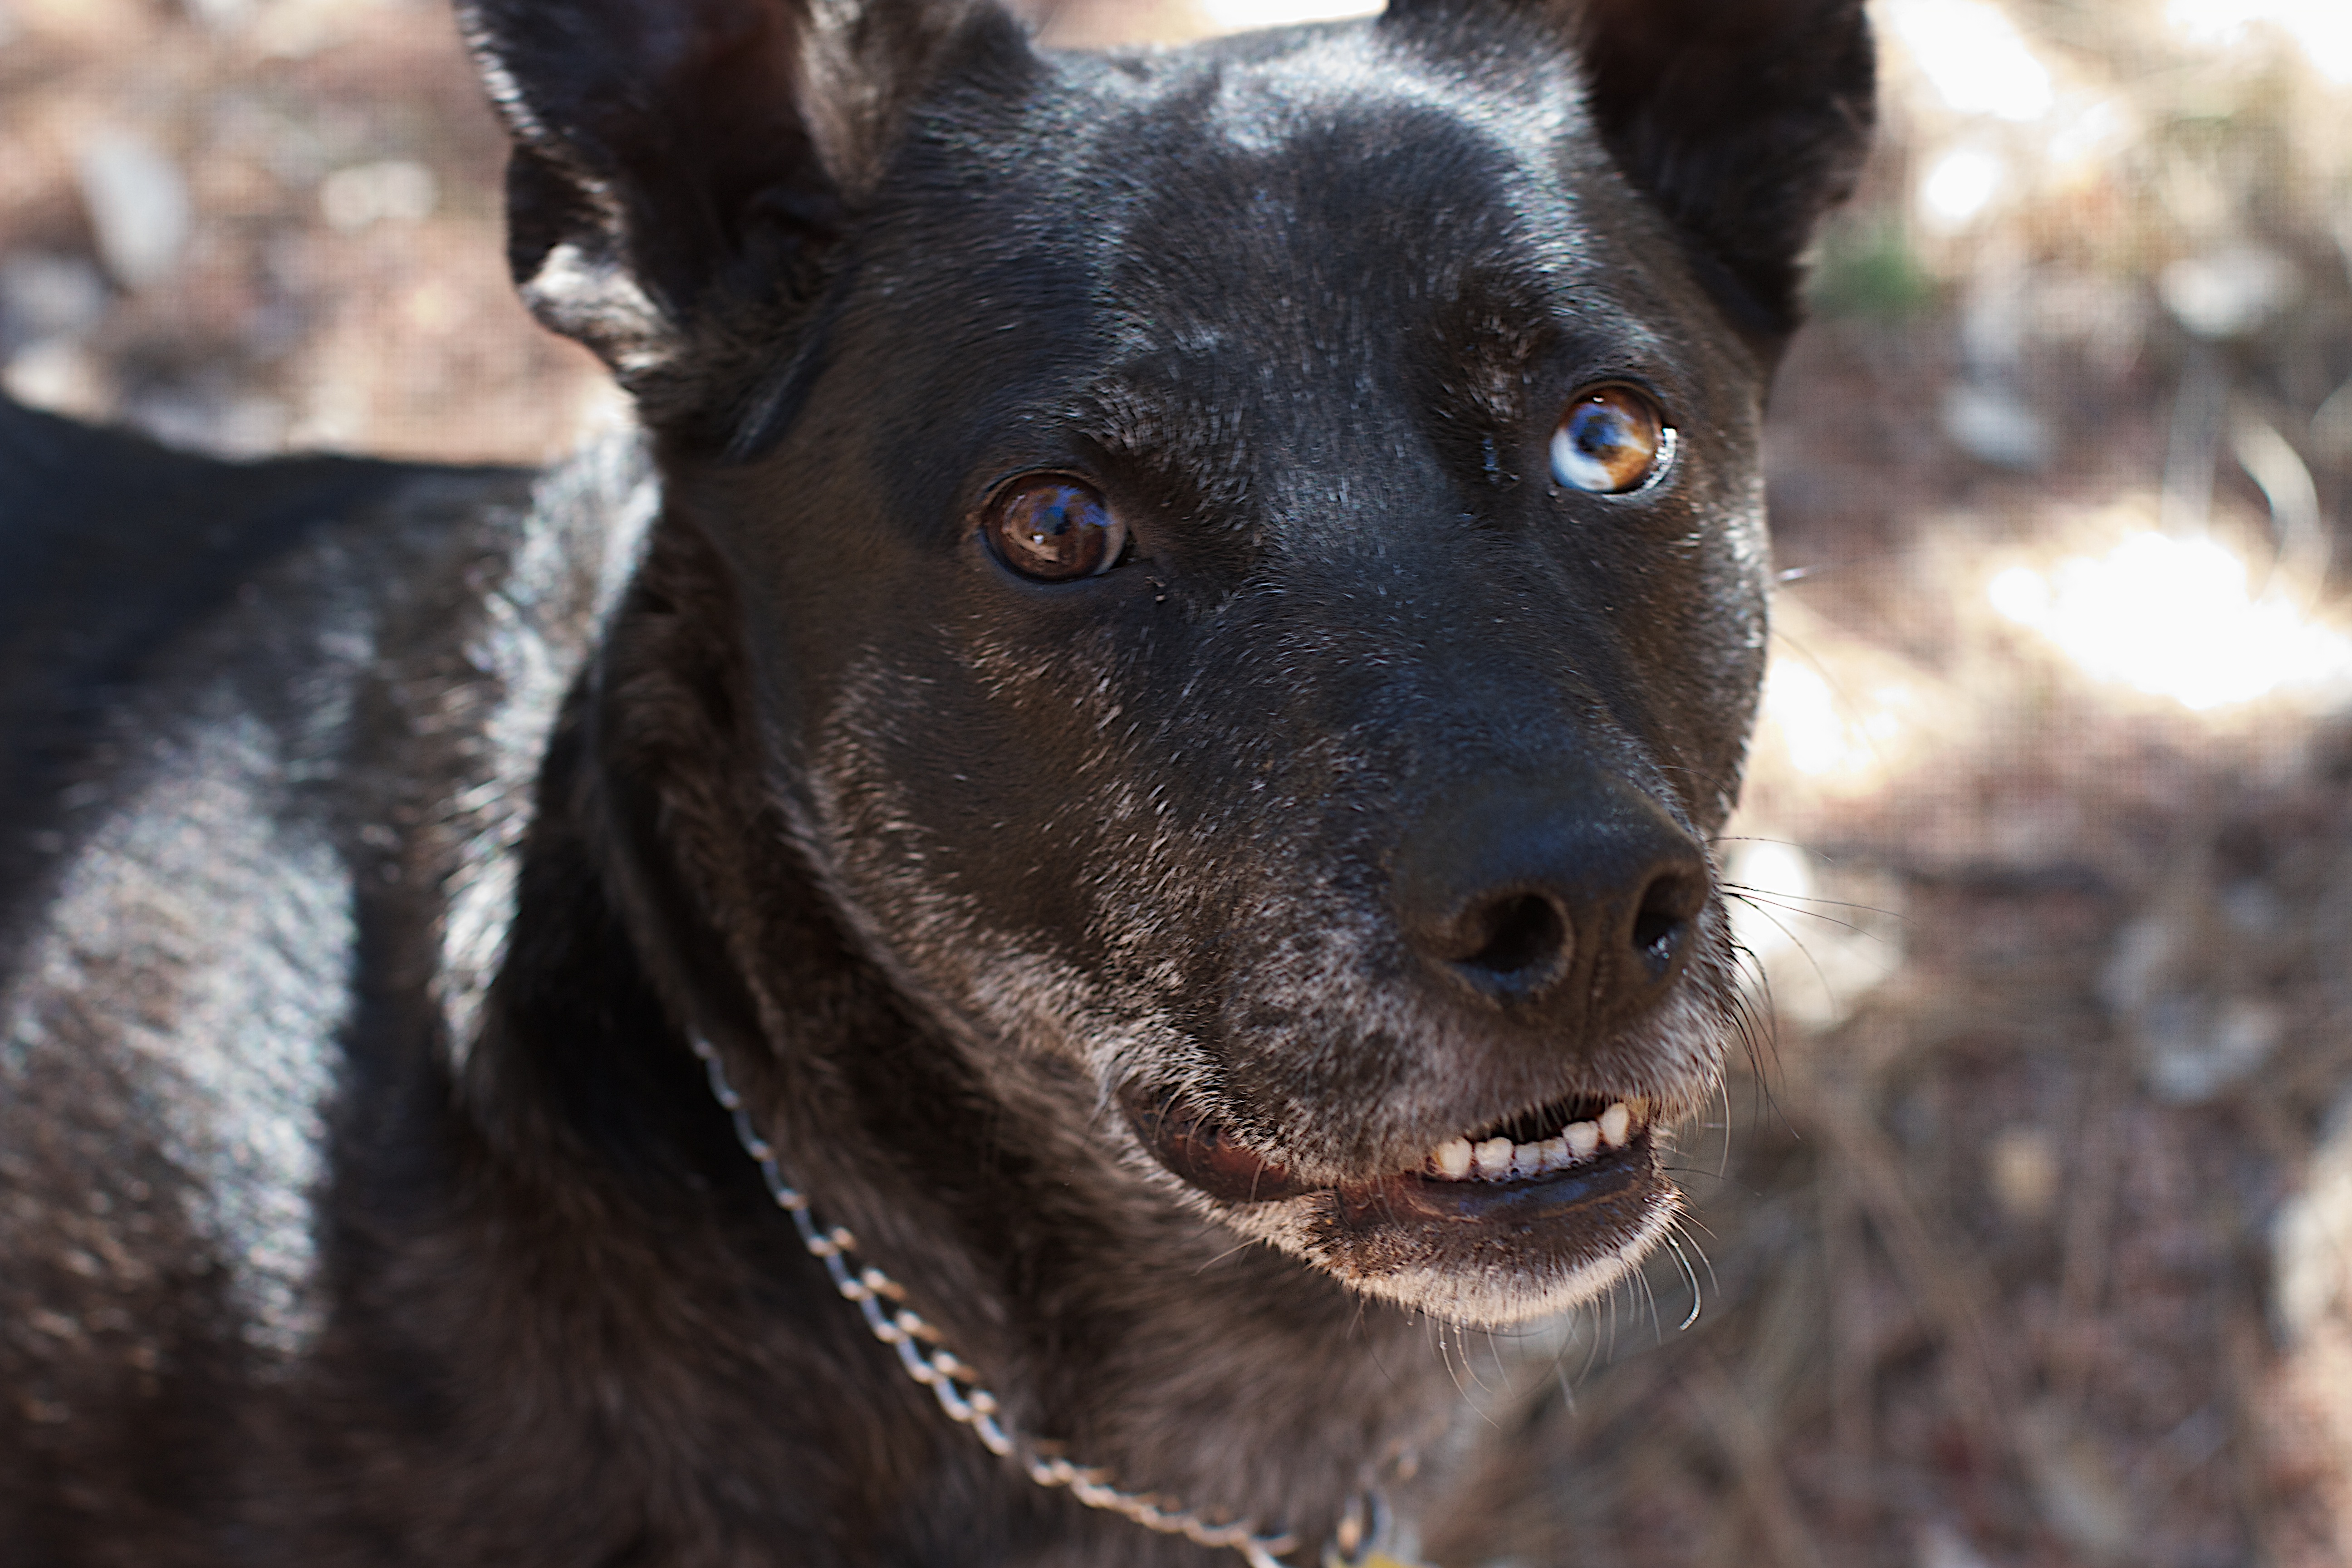
puppy, dog, mammal, vertebrate, dog breed, terrier, animal shelter, australian cattle dog, patterdale terrier, street dog, dog like mammal, australian kelpie, formosan mountain dog